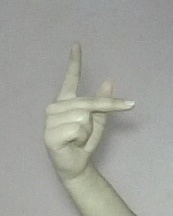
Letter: dha